ALR Piranha

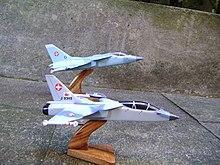
From front to back, two seat, two engine and two engine, single seat versions

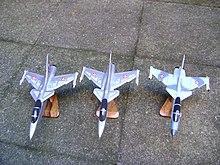
From left to right, single engine, two seat; single engine, single seat; and two seat, two engine and versions

1 × cannon (KCA 30mm, 27mm Mauser, General Electric GE-430 30mm) Piranha 6/4 Piranha / Piranha 2D (2) / Piranha 2D (1)